Ecology of the Rocky Mountains

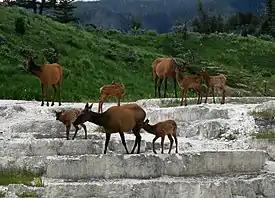
Elk at the Opal terrace at Mammoth Hot Springs, Yellowstone National Park

Grizzly bears once roamed throughout the Rocky Mountains and the western Great Plains. They were hunted relentlessly by European settlers in the 19th century and early 20th century. The last known grizzly bear in Colorado was killed in 1979. The decline of the bears to just 2% of their original range tells of the human-caused extirpation of large predators in the Rocky Mountain region. Only 700-900 grizzly bears may be alive today in the conterminous United States, with 300 grizzlies alive in the Canadian Rockies. During the last 20 years, about 88% of all grizzly bears studied in the northern Rocky Mountains were killed by humans. The U.S. Fish and Wildlife Service is considering delisting the grizzly in Montana, Idaho, and Wyoming.